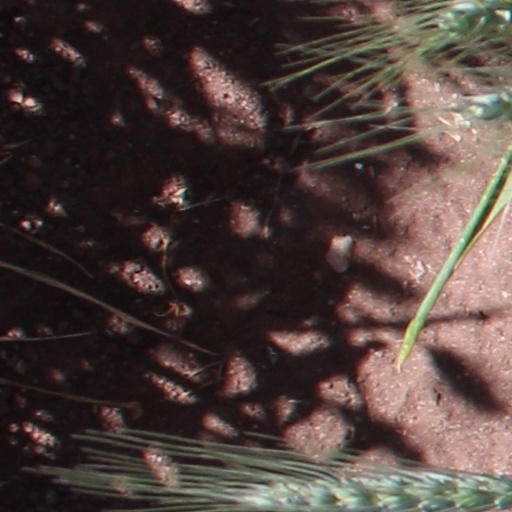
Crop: wheat